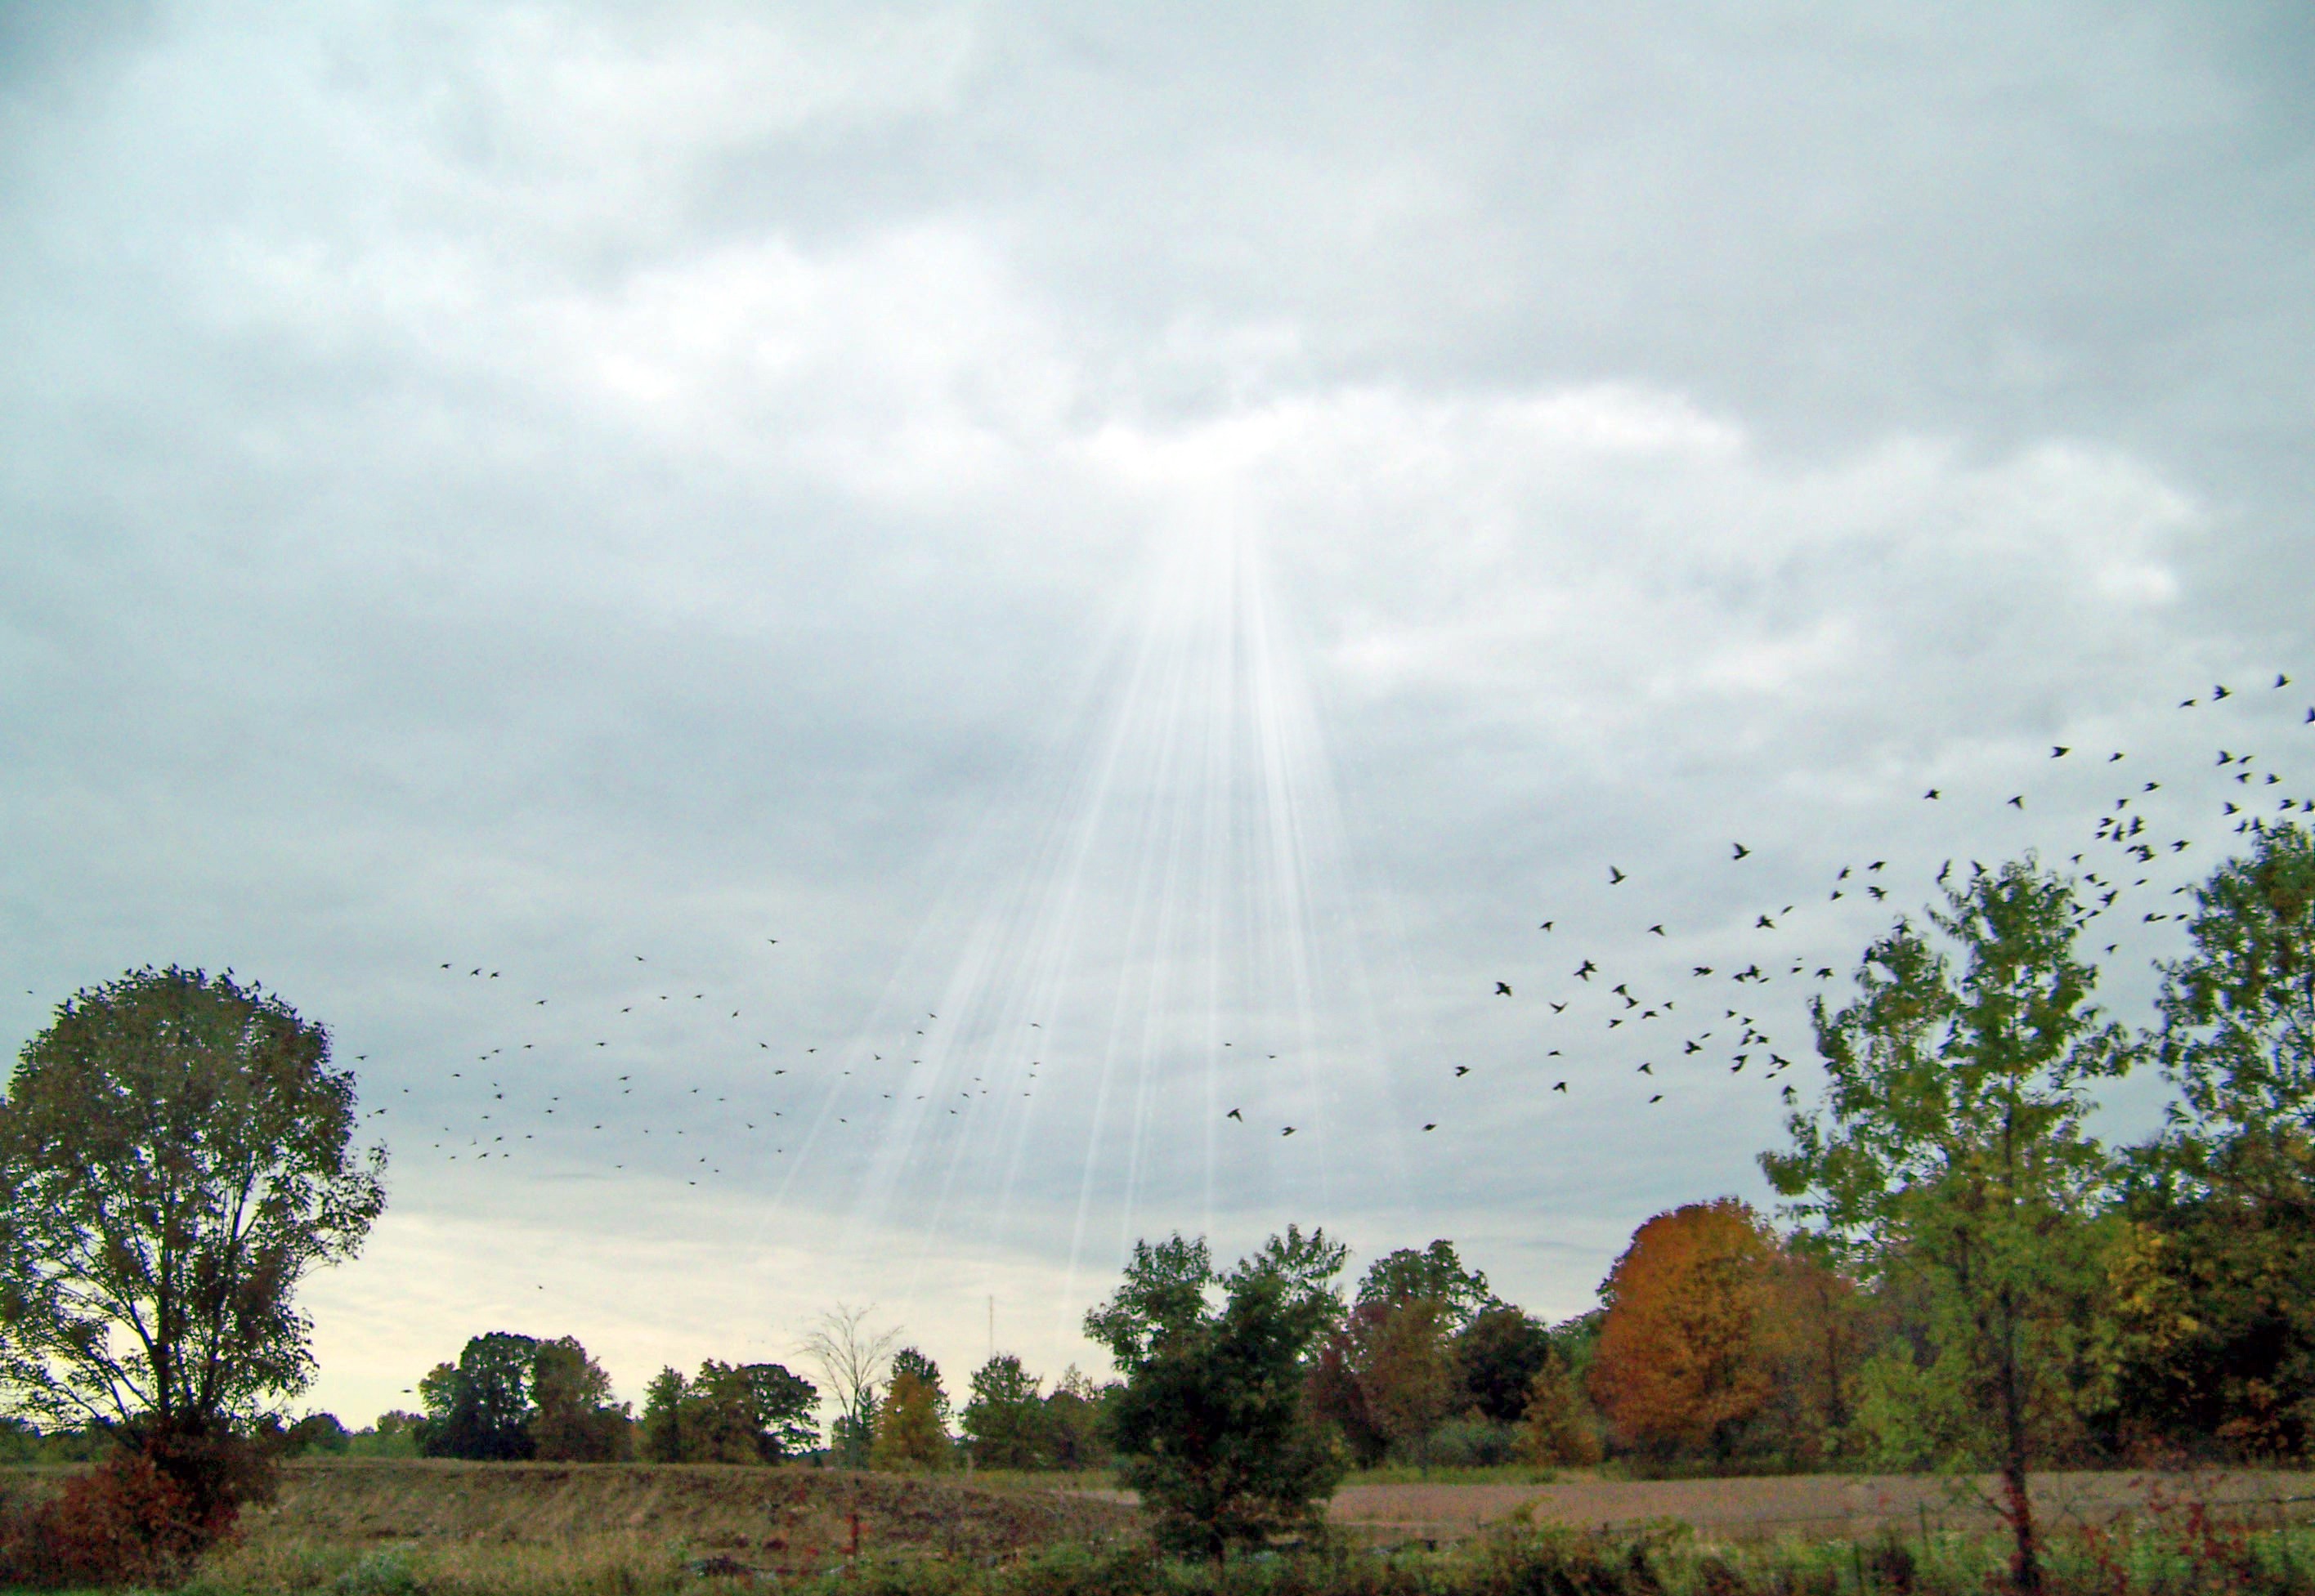
landscape, tree, nature, cloud, sky, sun, field, sunlight, hill, weather, trees, birds, rays, rural area, indiana, meteorological phenomenon, atmospheric phenomenon